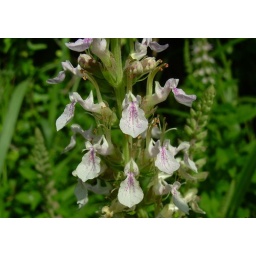
these delicate and intricate little flowers were spotted in the park last Saturday